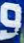
Number: 9